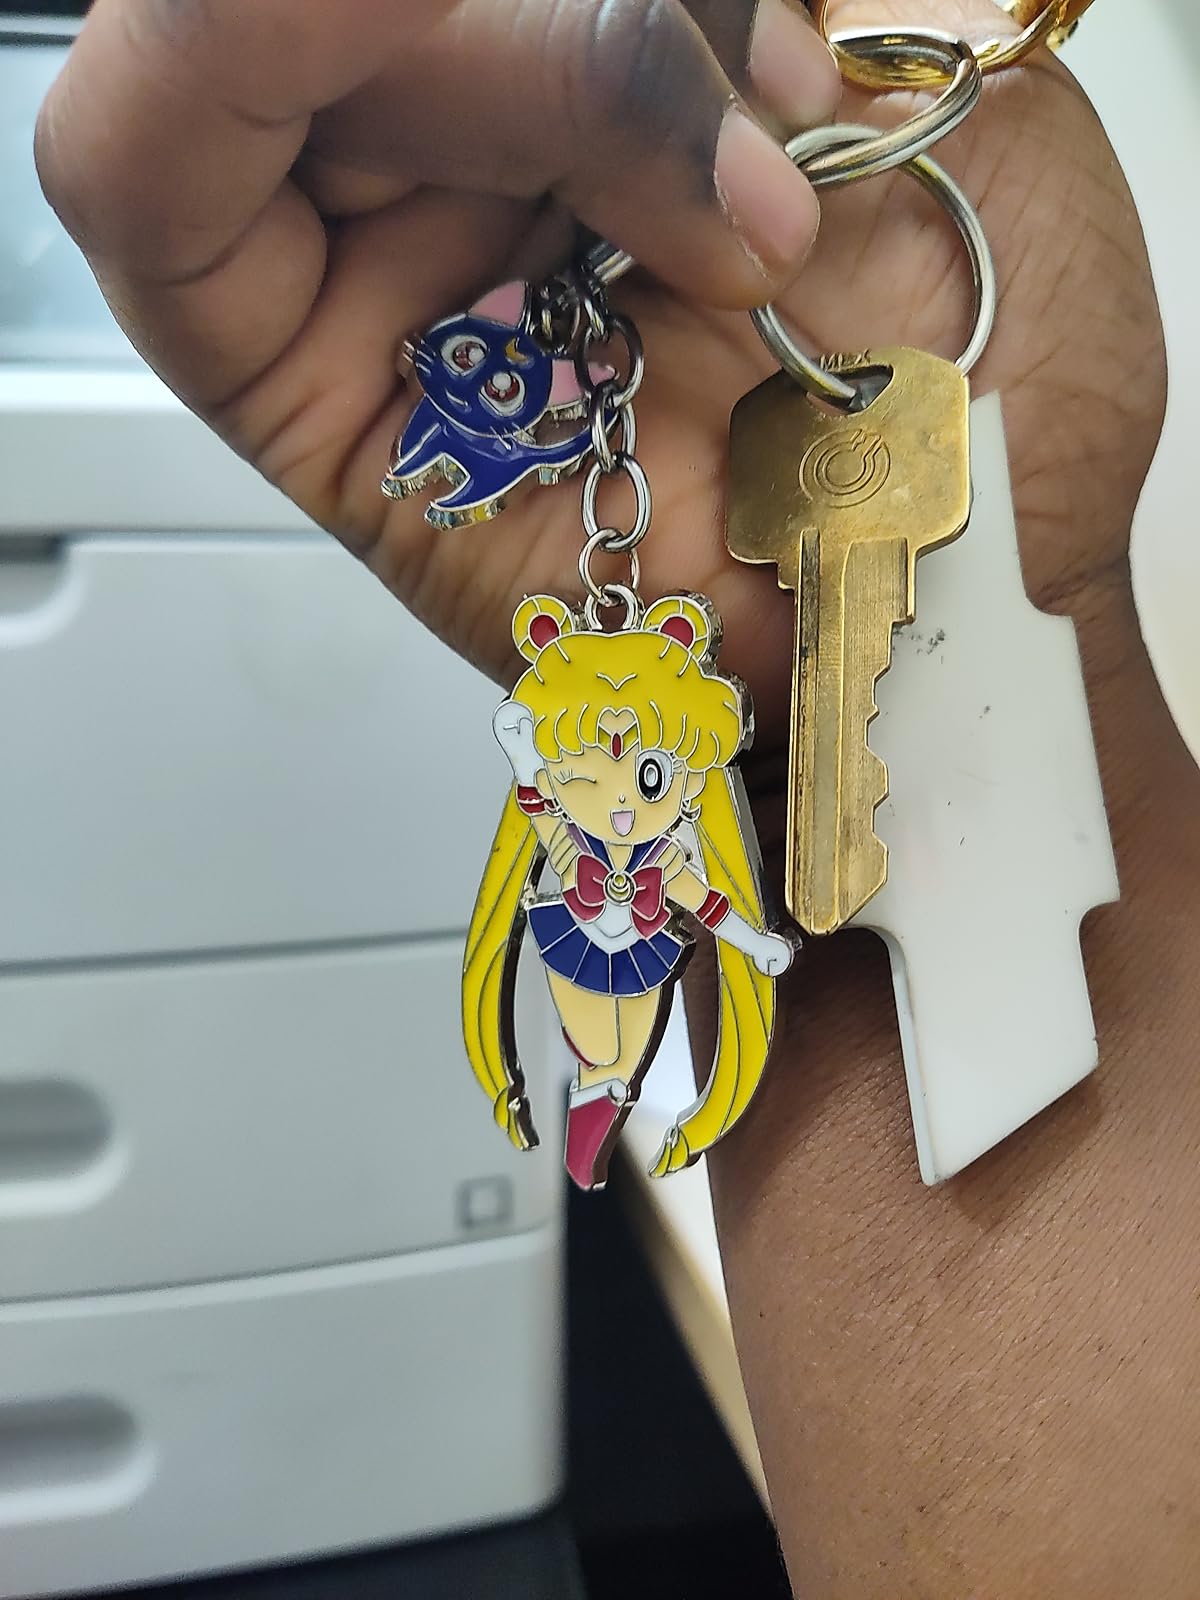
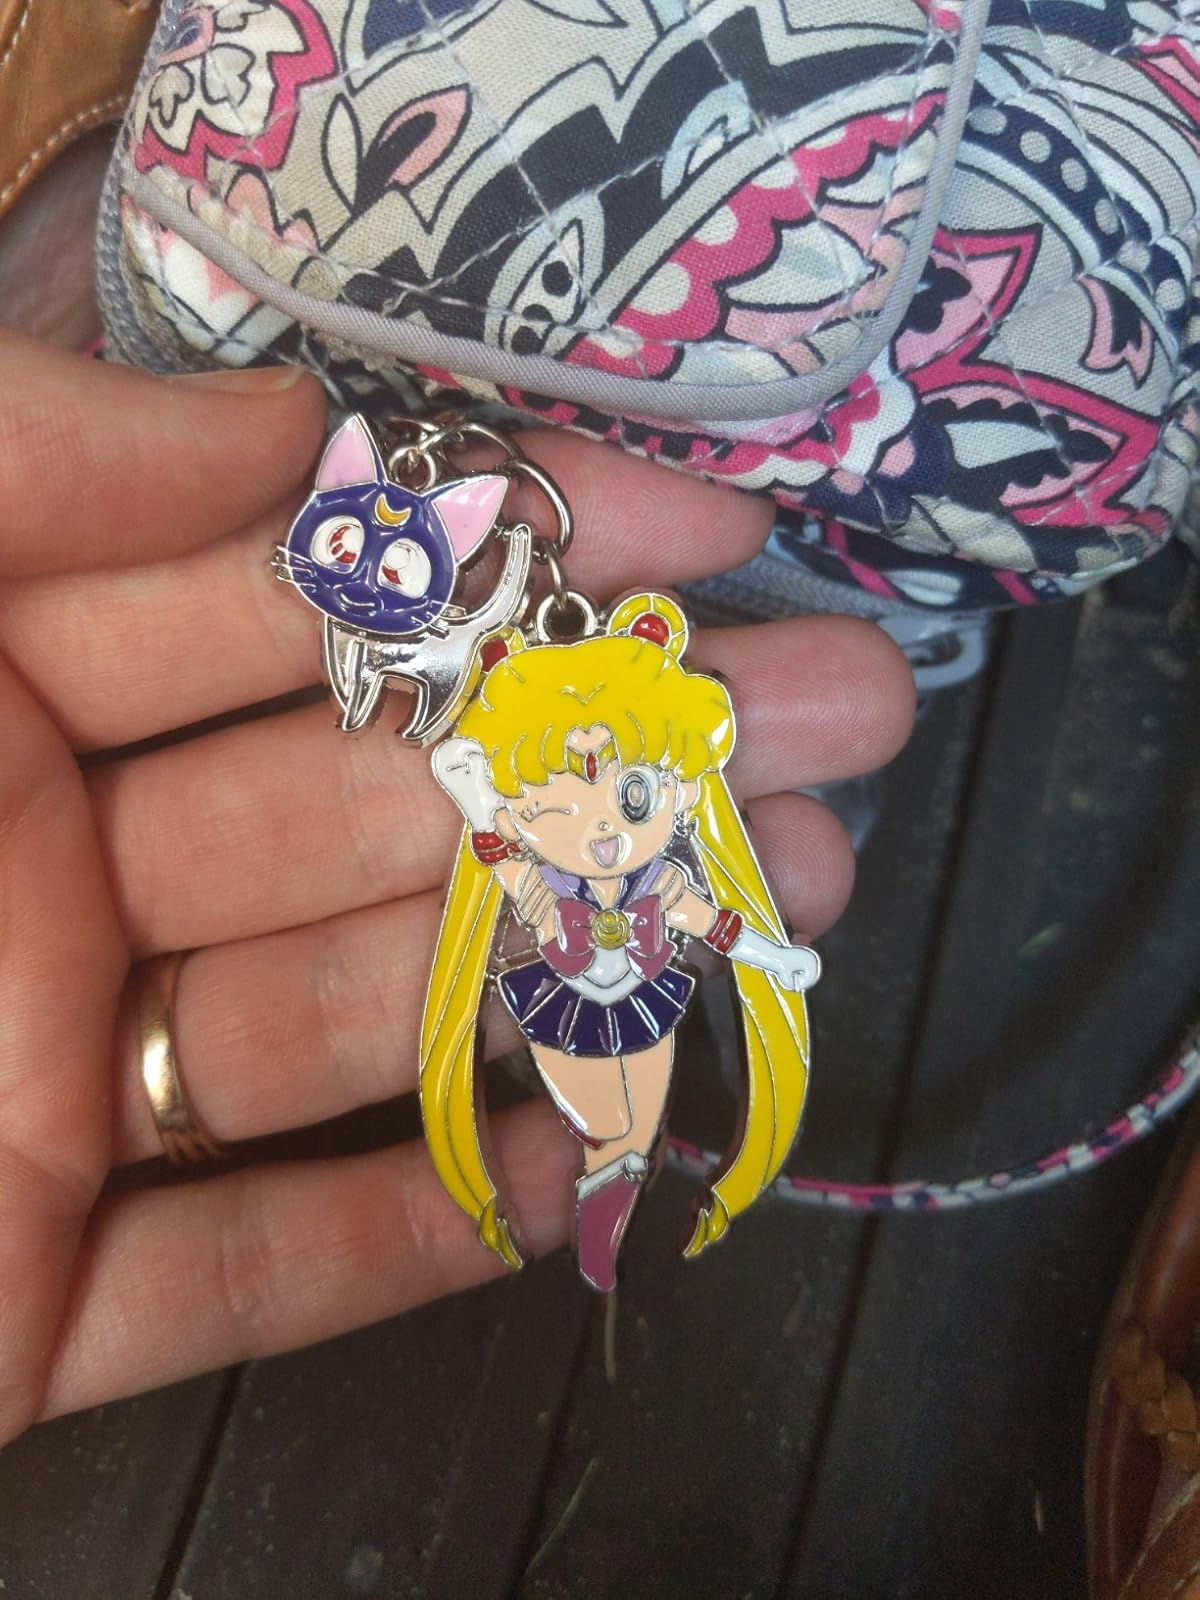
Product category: accessories_keychain
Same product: yes